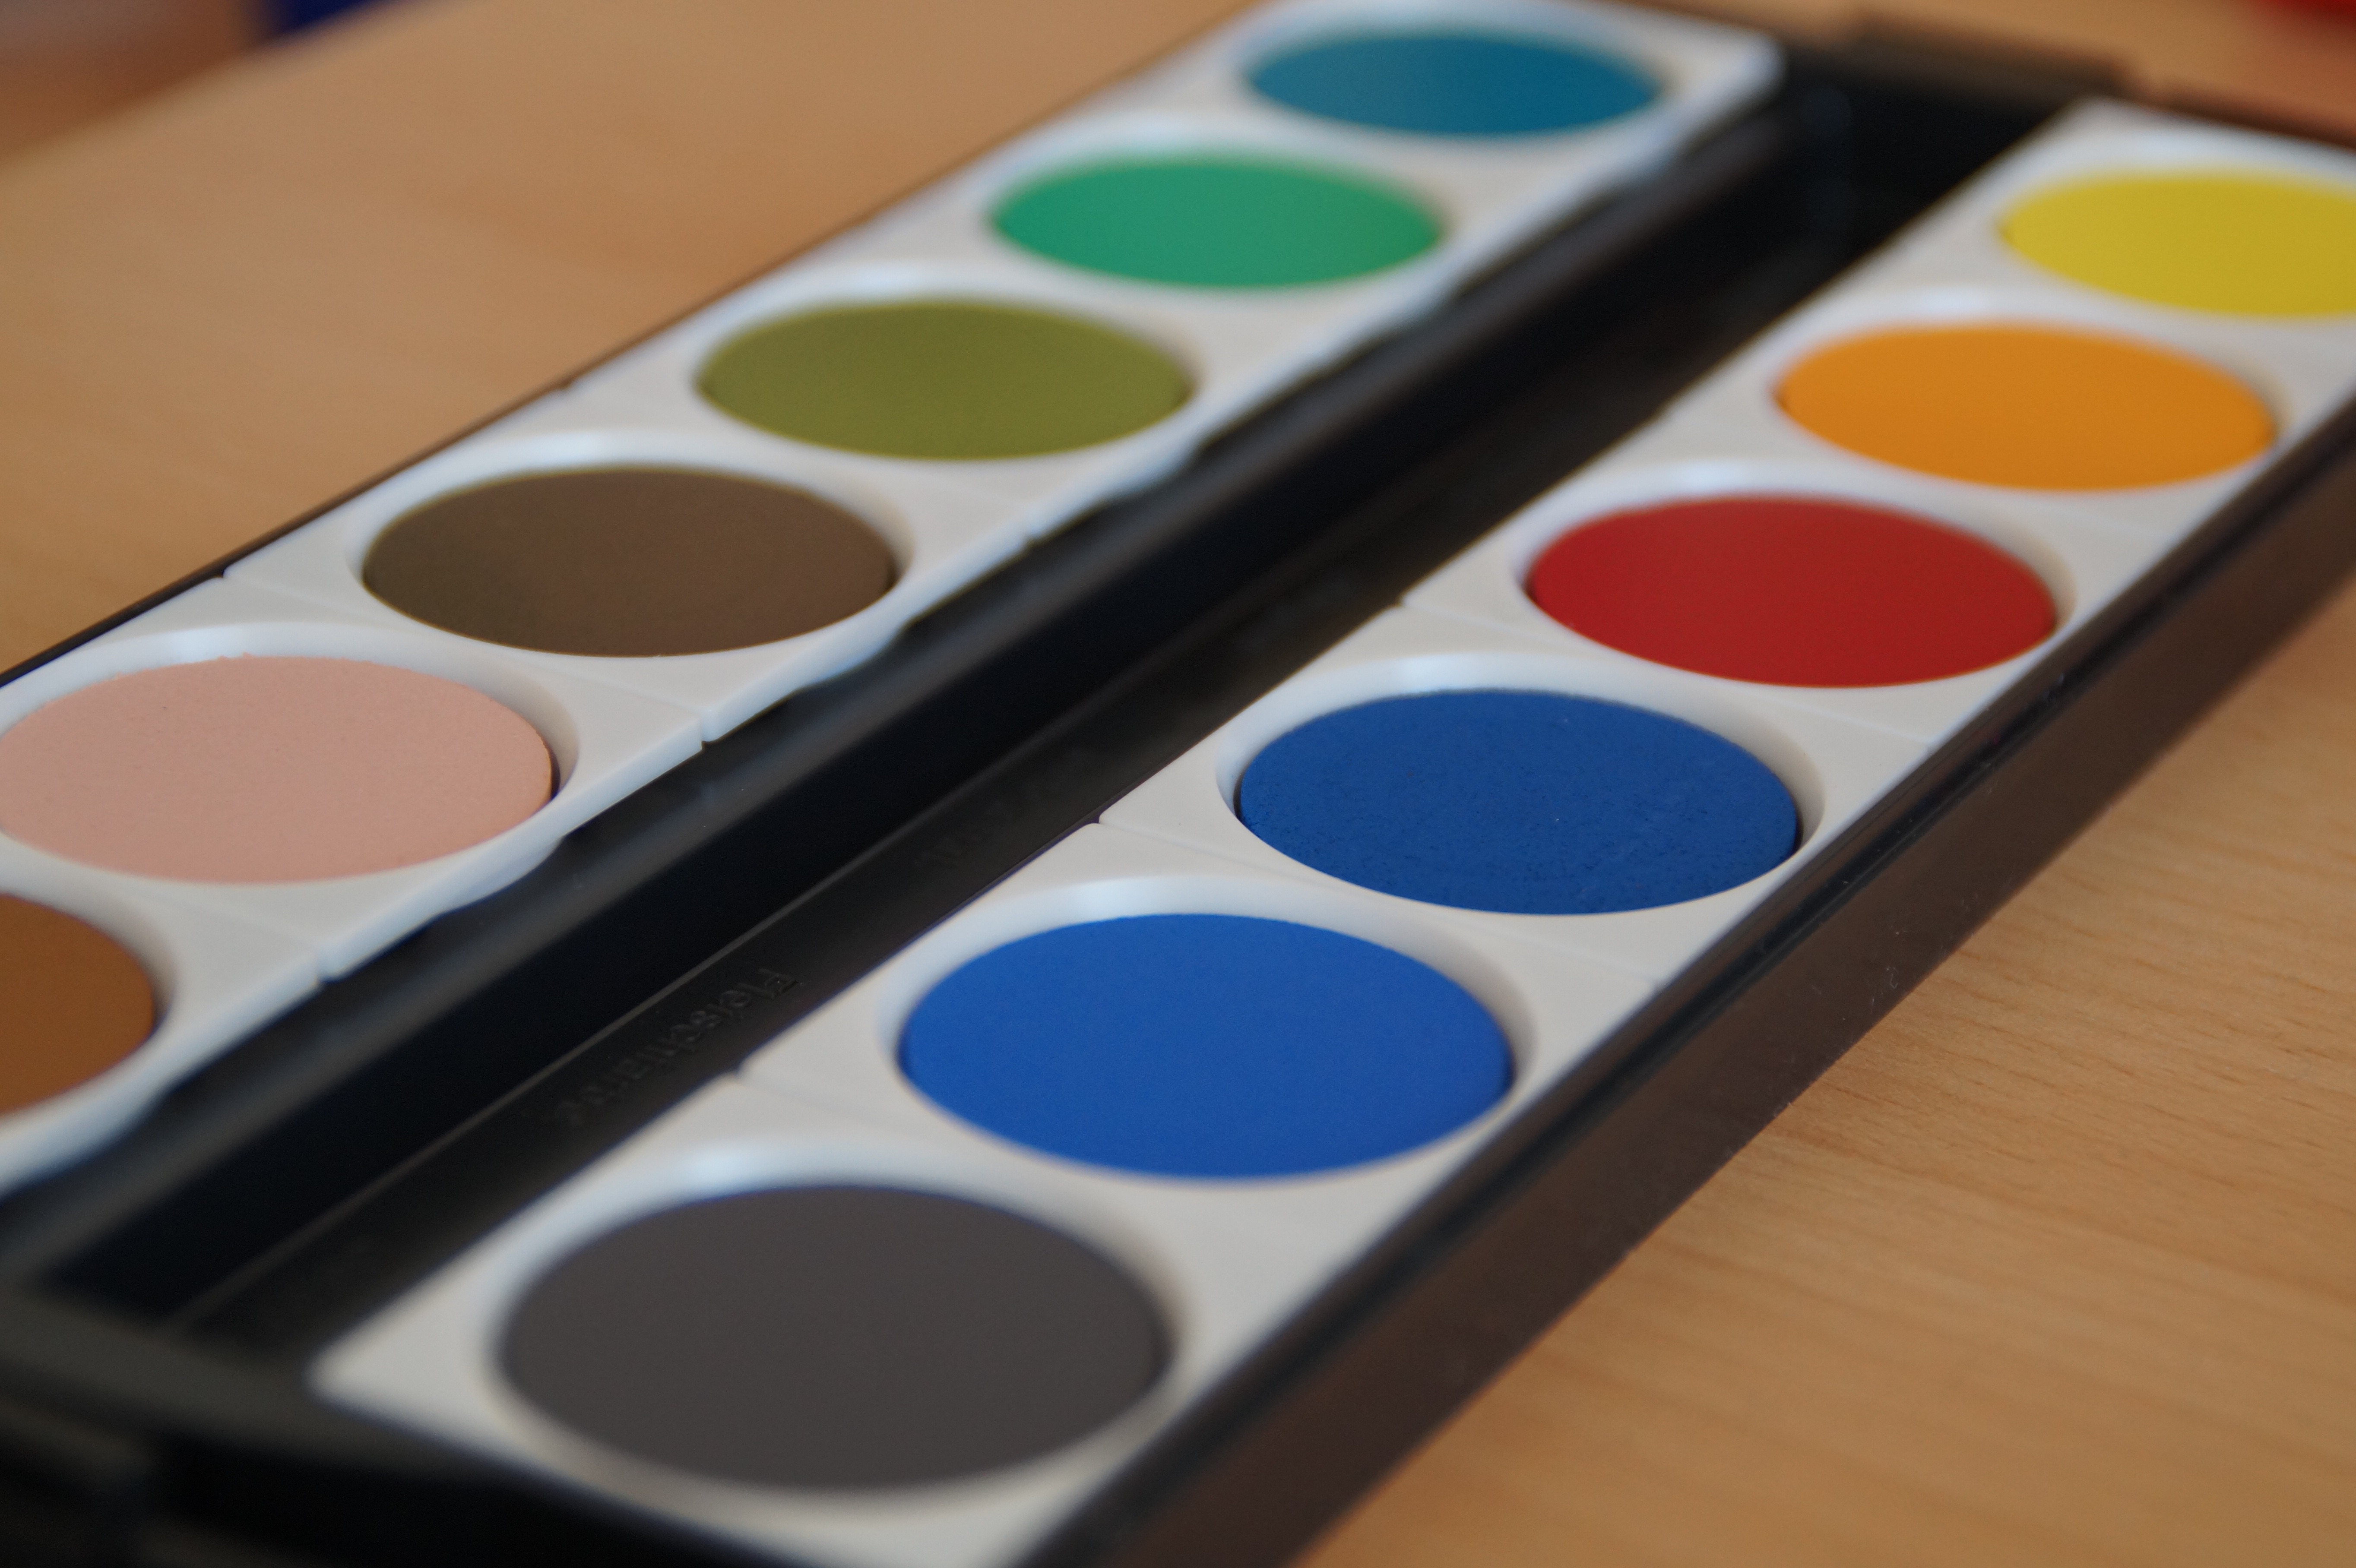
color, paint, blue, colorful, circle, painting, watercolor, human body, art, design, eye, new, school, organ, artists, shape, unused, school supplies, unaffected, color palette, paint boxes